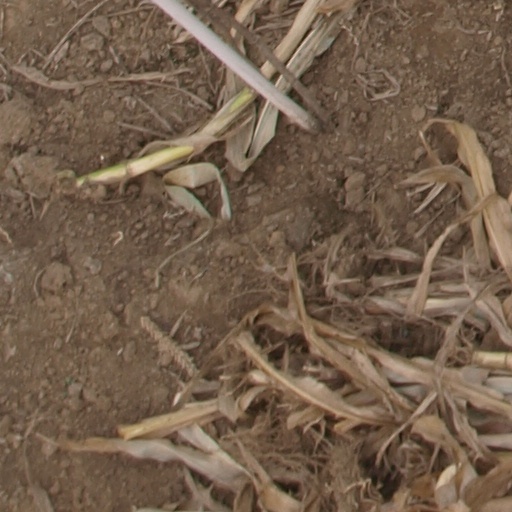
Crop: maize; corn